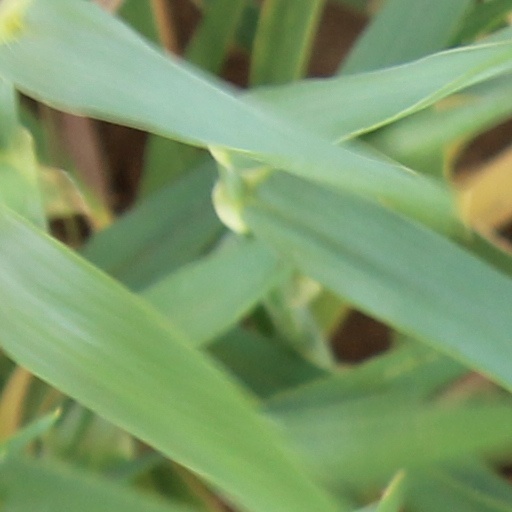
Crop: wheat